Kola Valvill Ramar Temple, Tiruvelliyangudi

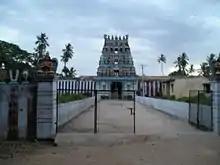
Temple Gopuram

Kolavalvil Ramar Temple is a Hindu temple dedicated to Vishnu 19 km from Kumbakonam, Tamil Nadu, India. Constructed in the Dravidian style of architecture, the temple is mentioned in the "Nalayira Divya Prabandham", the early medieval Tamil canon of the Alvar saints from the 6th–9th centuries CE. It is one of the 108 "Divya Desams" dedicated to Vishnu, who is worshipped as Kola Valvill Ramar and his consort Lakshmi as Maragathavalli.